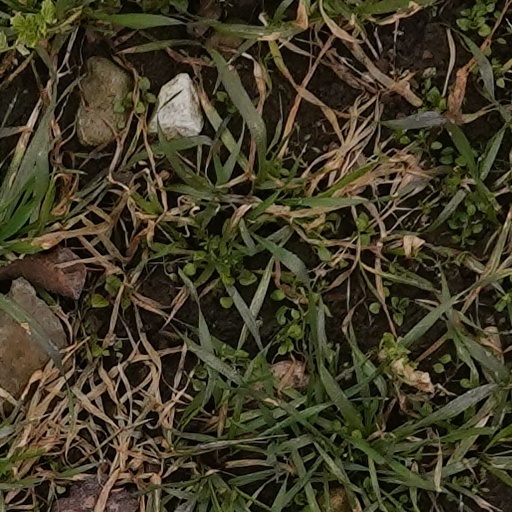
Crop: wheat